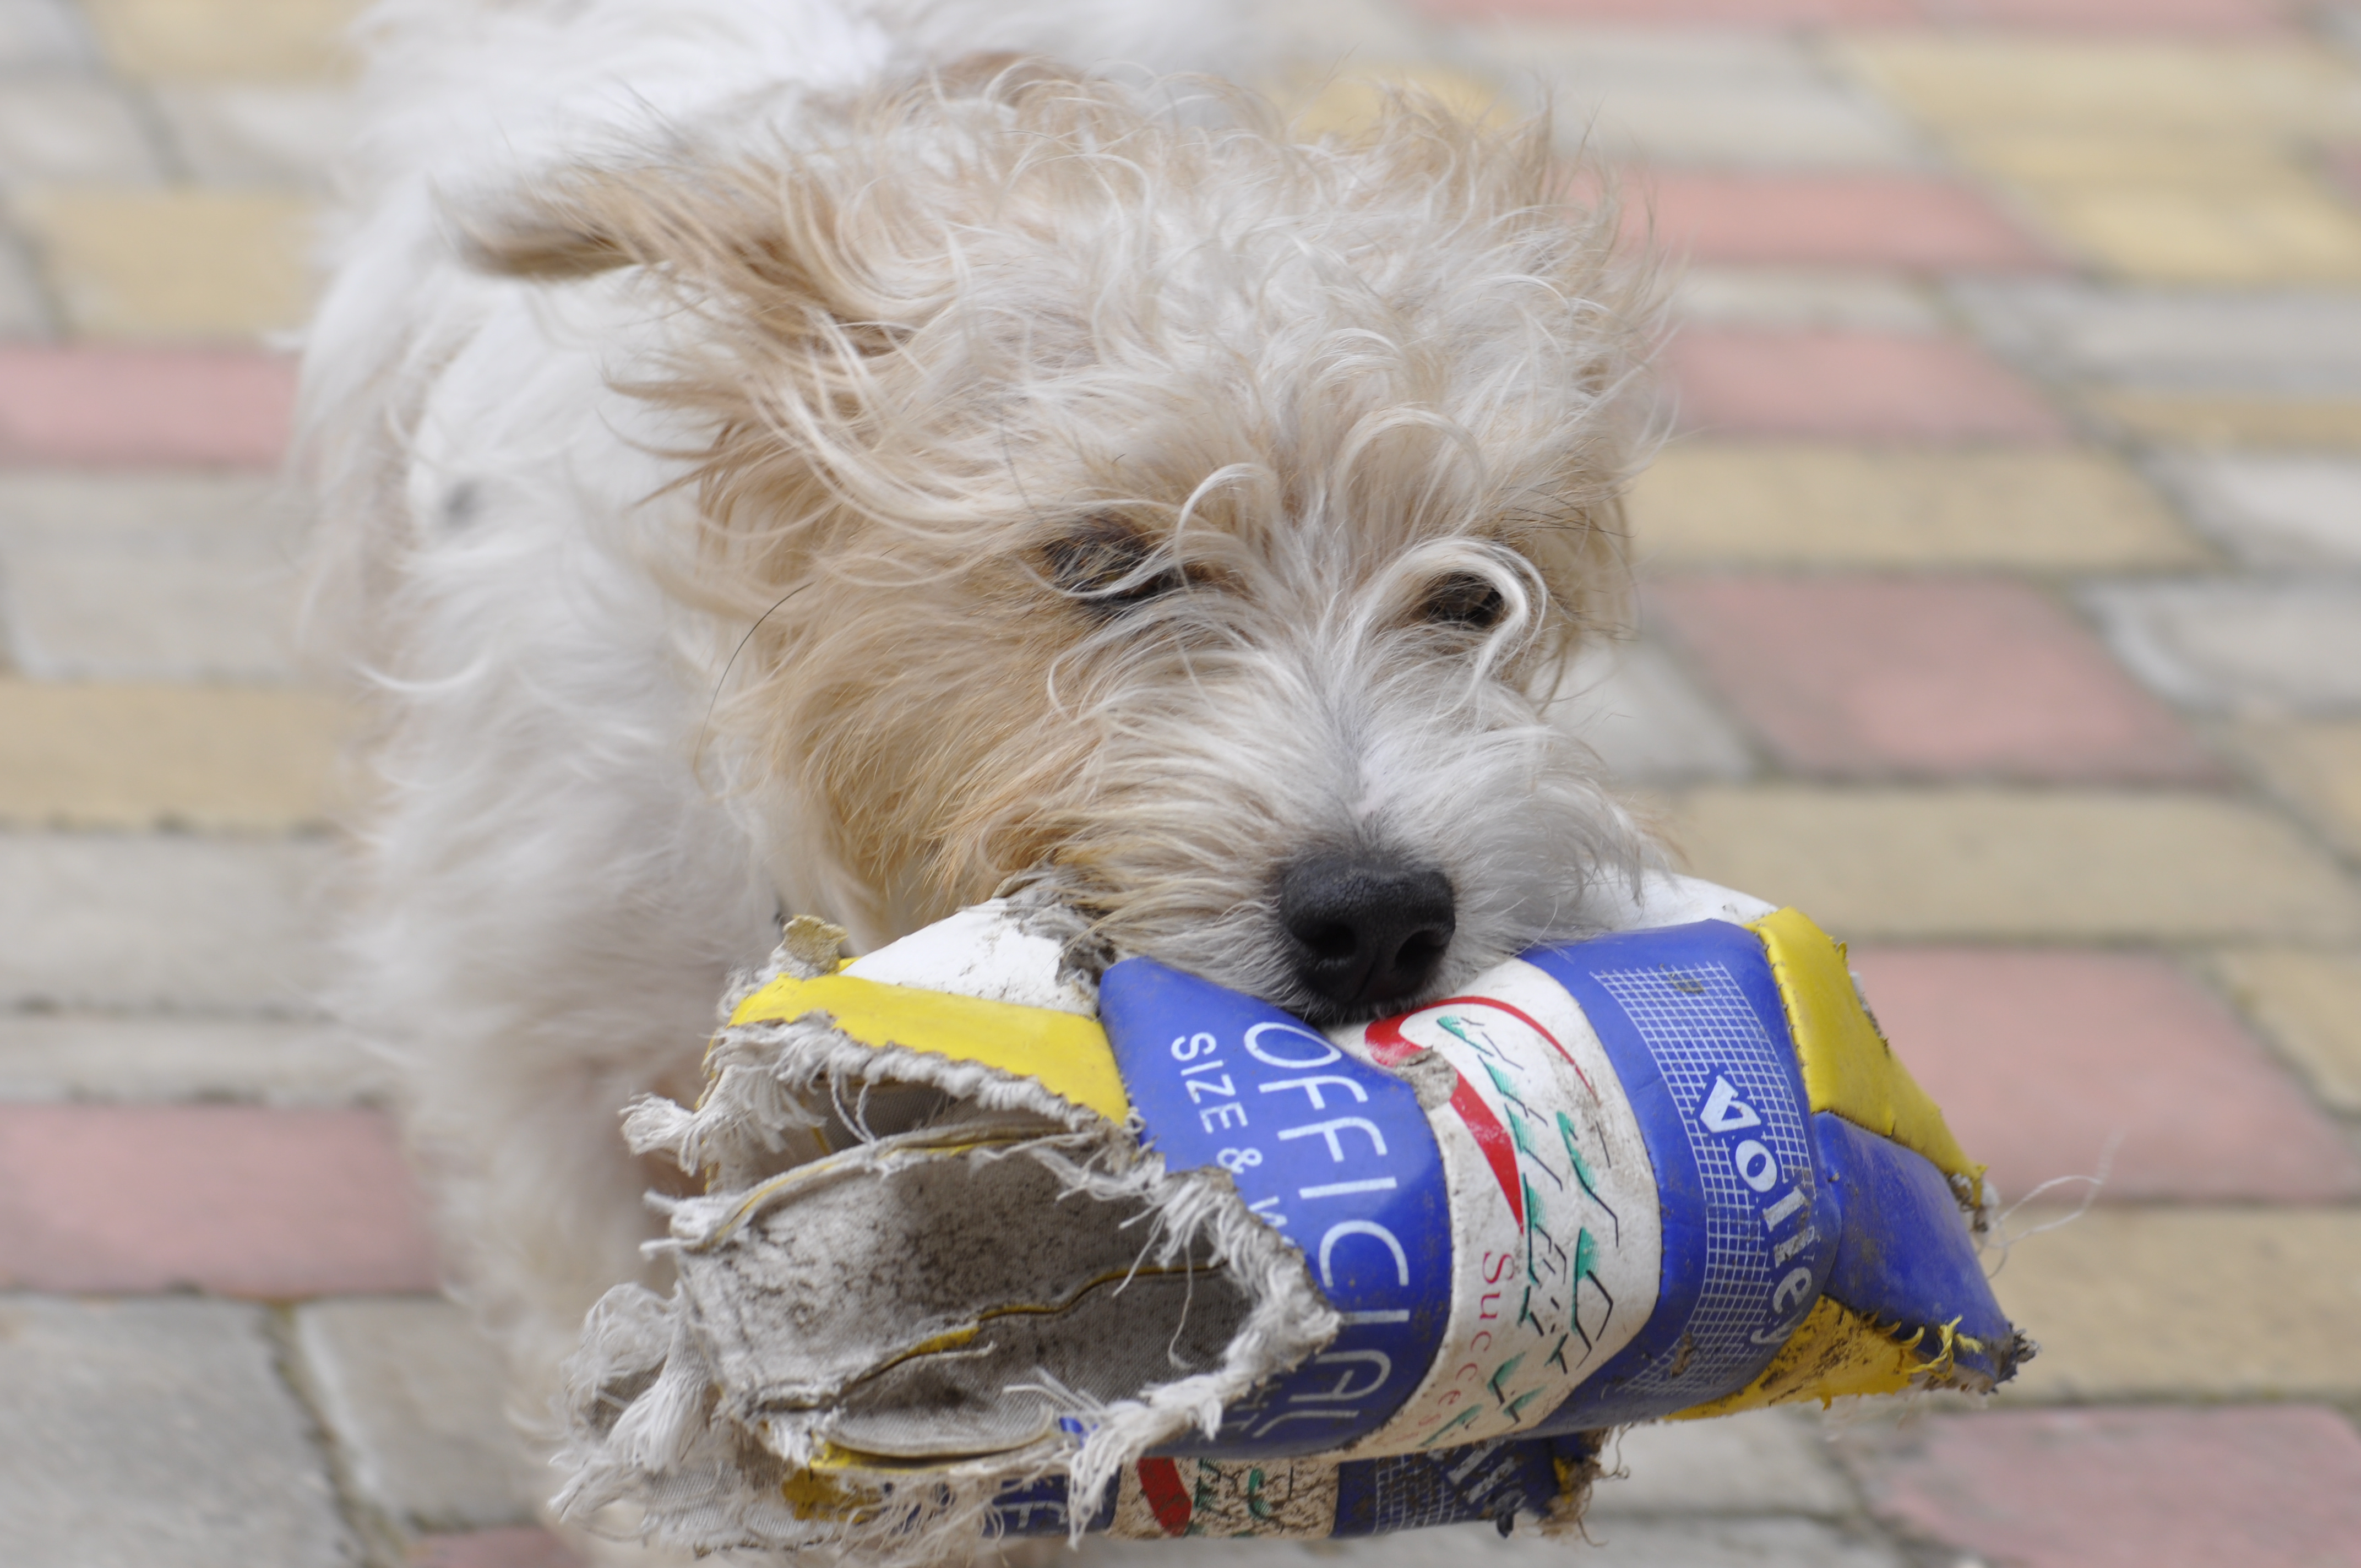
dog, pet, animal, white, puppy, cute, canine, terrier, portrait, breed, westie, maltese, small, mammal, domestic, looking, west, grass, highland, adorable, poodle, tongue, havanese, sitting, vertebrate, dog breed, canidae, carnivore, sporting lucas terrier, companion dog, glen of imaal terrier, Sealyham terrier, sapsali, west highland white terrier, dutch smoushond, rare breed dog, cairn terrier, small terrier, sporting group, schnoodle, irish soft coated wheaten terrier, petit basset griffon vend en, catalan sheepdog, poodle crossbreed, Grand basset griffon vend en, briquet griffon vend en